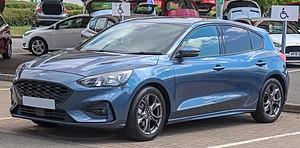
La Ford Focus est une automobile compacte produite par le constructeur américain Ford depuis 1998. Il s'agit de l'un des modèles les plus vendus au monde avec 16 millions d'unités produites pour les trois premières générations, dont 7 millions en Europe.
Ford of Europe AG est la filiale européenne de Ford fondée en 1967, dont le siège est à Cologne, Allemagne.